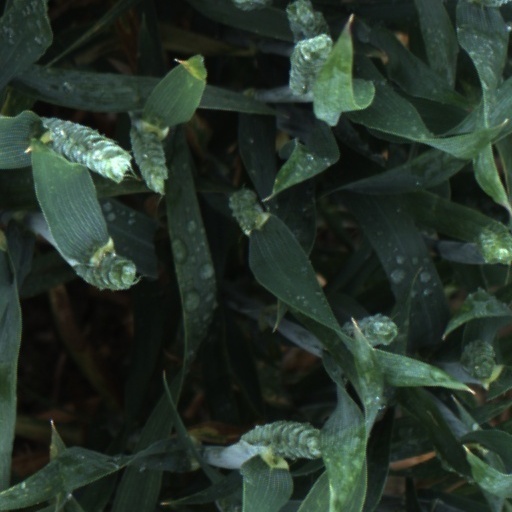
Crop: wheat